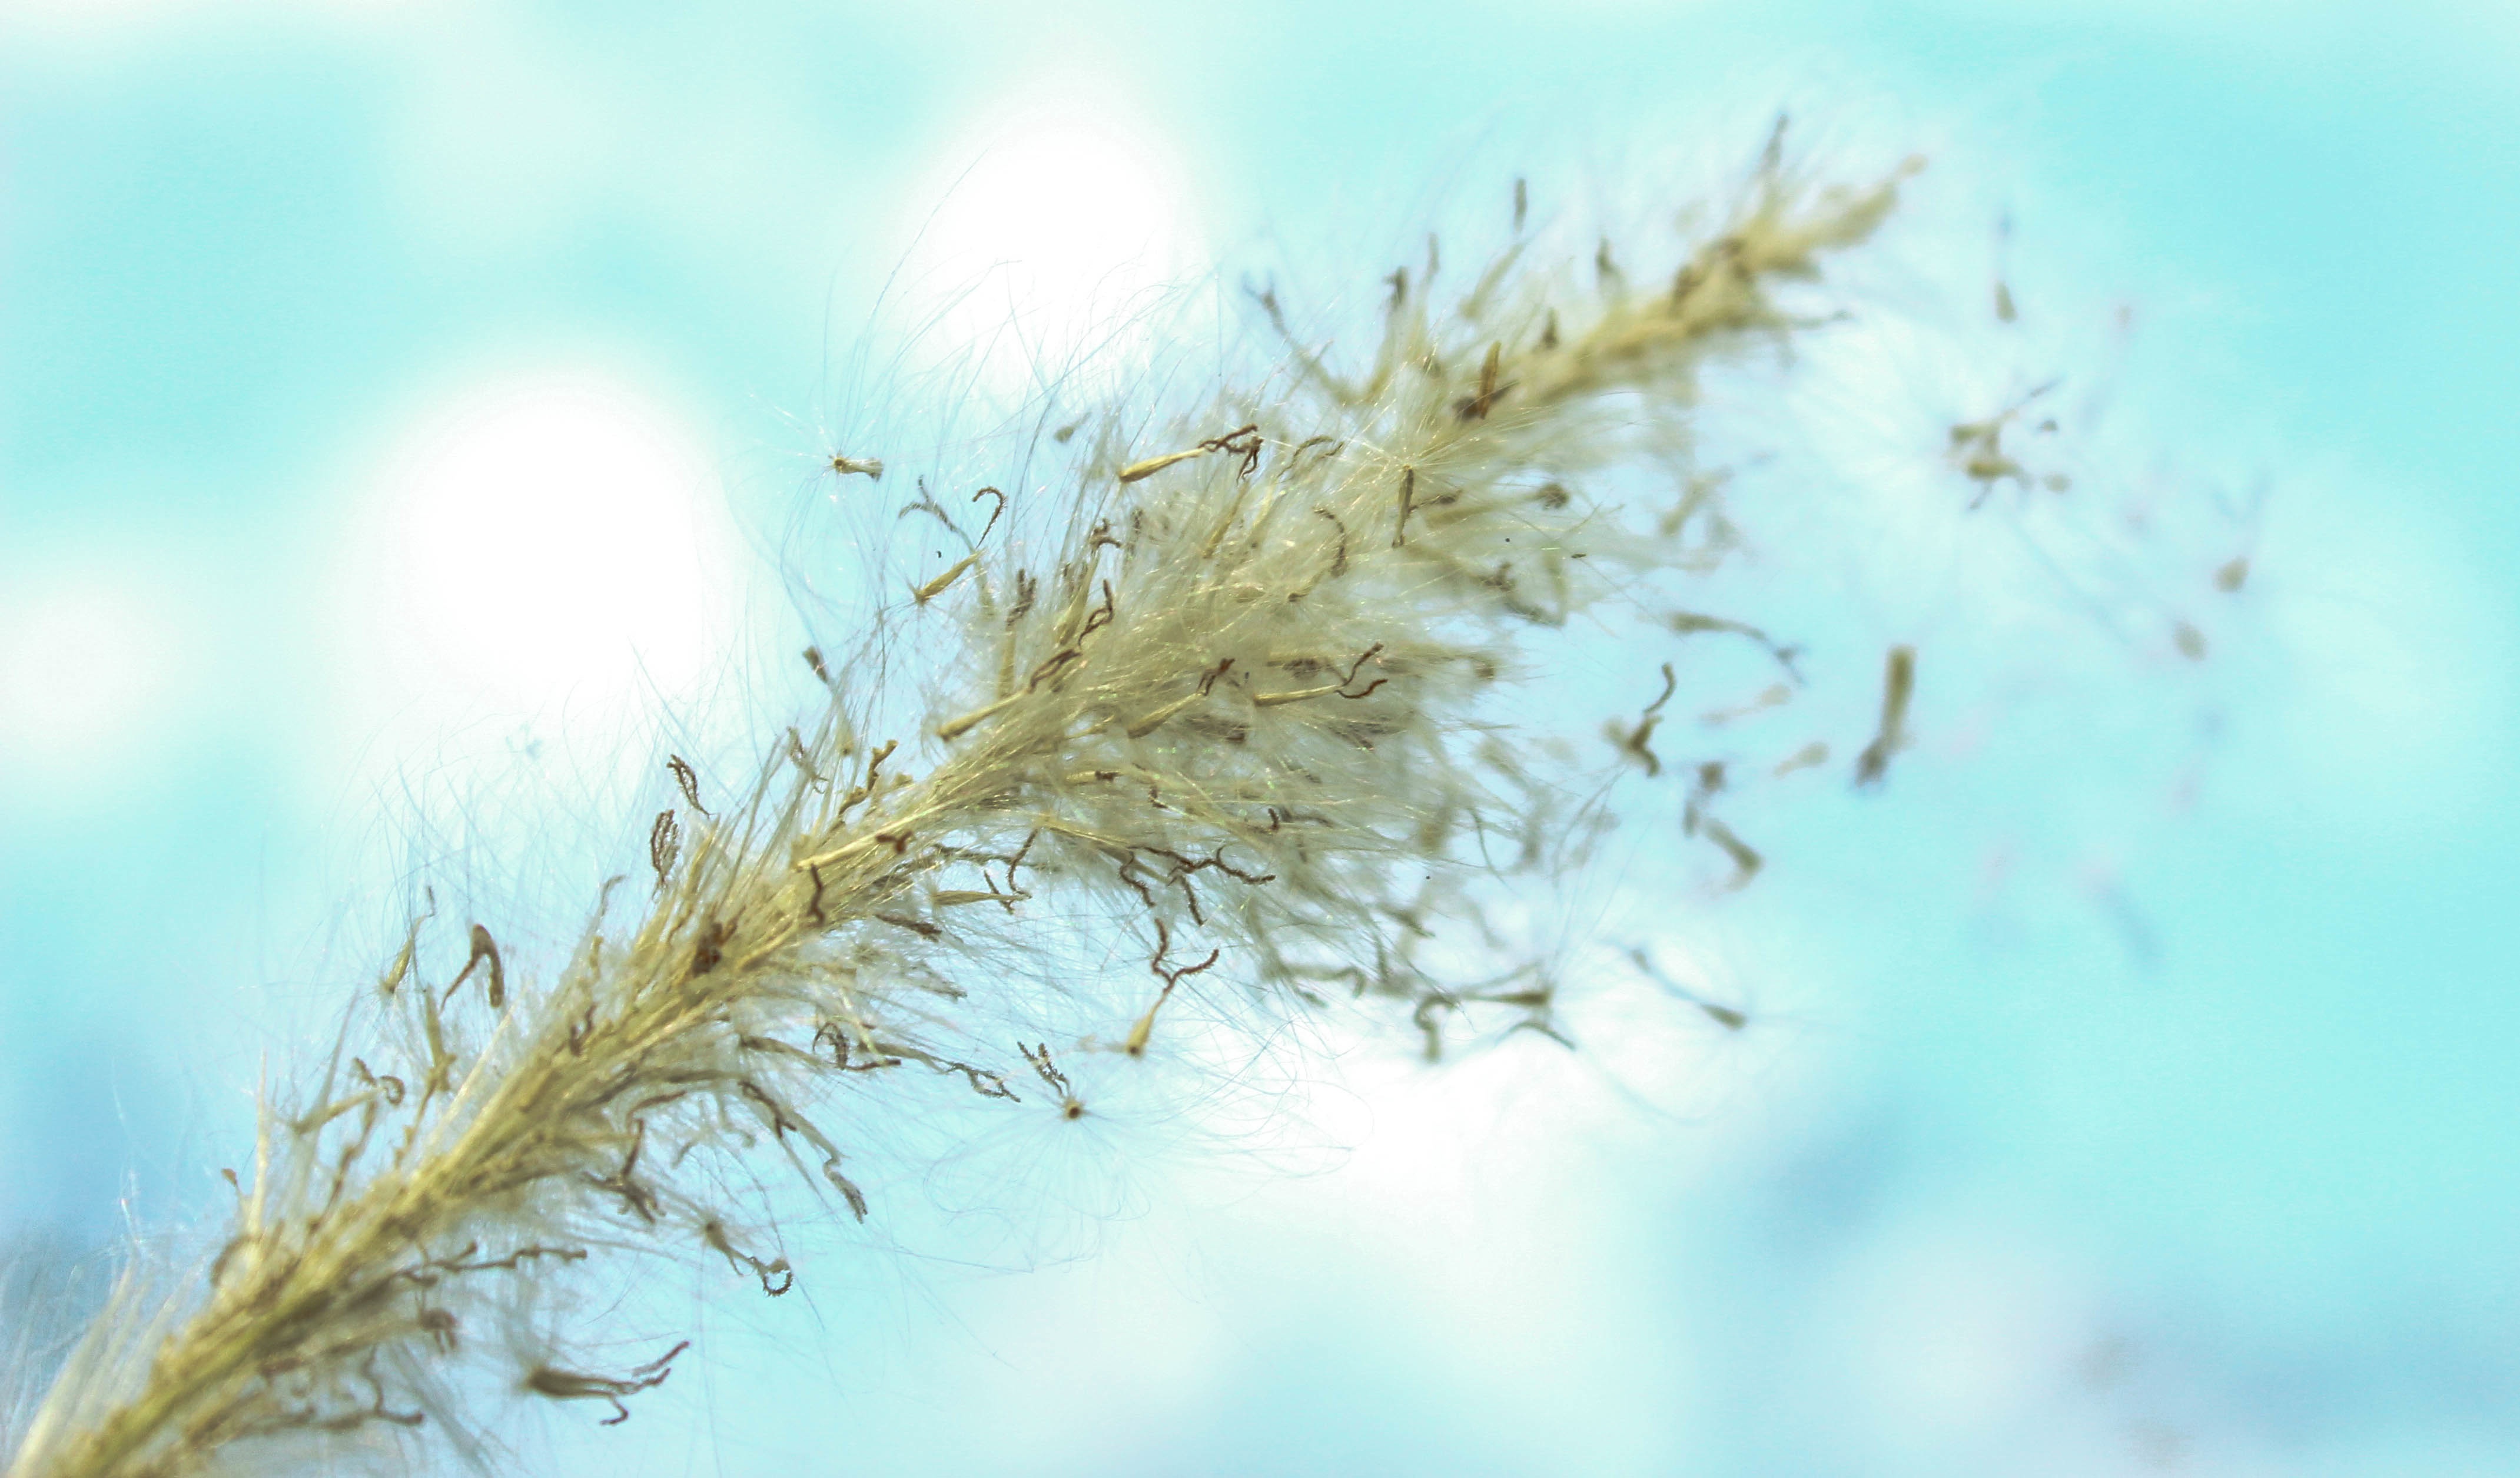
tree, nature, grass, branch, winter, cloud, plant, sky, sunlight, morning, leaf, flower, frost, season, twig, close up, freezing, macro photography, grass family, plant stem, phragmites